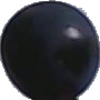
Label: blue_grape